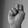
ASL letter: N